Eric O'Flaherty

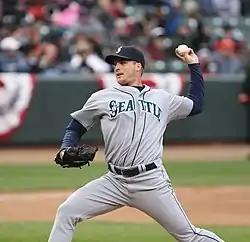
O'Flaherty pitching for the Seattle Mariners in 2008

O'Flaherty made his debut in the major leagues on August 16, 2006, against the Oakland Athletics. He pitched 2/3 of an inning, faced 4 batters, allowed one hit, one walk, and got his first strikeout in the major leagues.